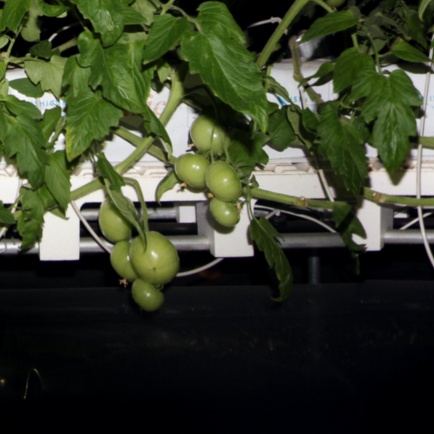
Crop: tomato